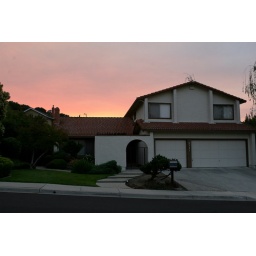
The evening sky at sunset. There was light smoke in the air from the california forest fires.